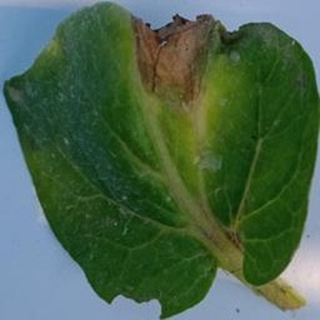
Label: potato_late_blight